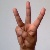
The image shows a hand gesture representing the letter 'W' in Indian Sign Language.